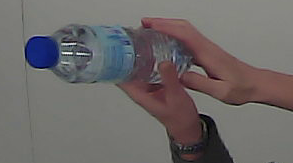
Product: nestle_water